List of Olympic venues in sailing

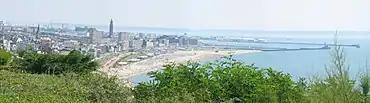
Le Havre co-hosted the sailing events for both the 1900 and 1924 Summer Olympics held in Paris.

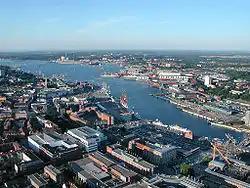
For the 1936 Summer Olympics in Berlin, one part of Kiel Bay hosted the sailing events. Thirty-six years later, another part of Kiel Bay hosted the Olympic sailing events though the Games were in Munich.

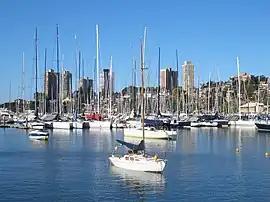
For the 2000 Summer Olympics in Sydney, the Olympic Sailing Shore Base in Rushcutters Bay hosted the sailing events.

For the Summer Olympics, there are 32 venues that have been or will be used for sailing. Most competitions took place for the early part of the Olympics at or near venues, but no specific yacht or sailing club was listed in the official Olympic report. In 1920, the twelve-foot dinghy event set for Ostend was moved to the Netherlands at special request of the Belgian Olympic Committee. The first specific yacht or sailing club to host the competitions took place in 1968 Summer Olympics in Mexico City though those competitions took place actually in Acapulco. Eight years later in Montreal, the competitions took place on the Great Lakes in Kingston, Ontario, marking the first and only time the sailing competitions took place in freshwater.